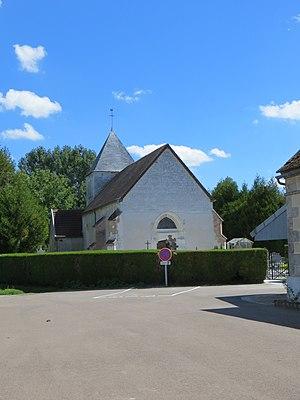
Vue générale de l'église
Saint-Saturnin est une commune française, située dans le département de la Marne en région Grand Est.